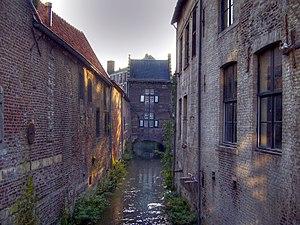
Le Jekerkwartier est un quartier dans le centre historique de Maastricht.